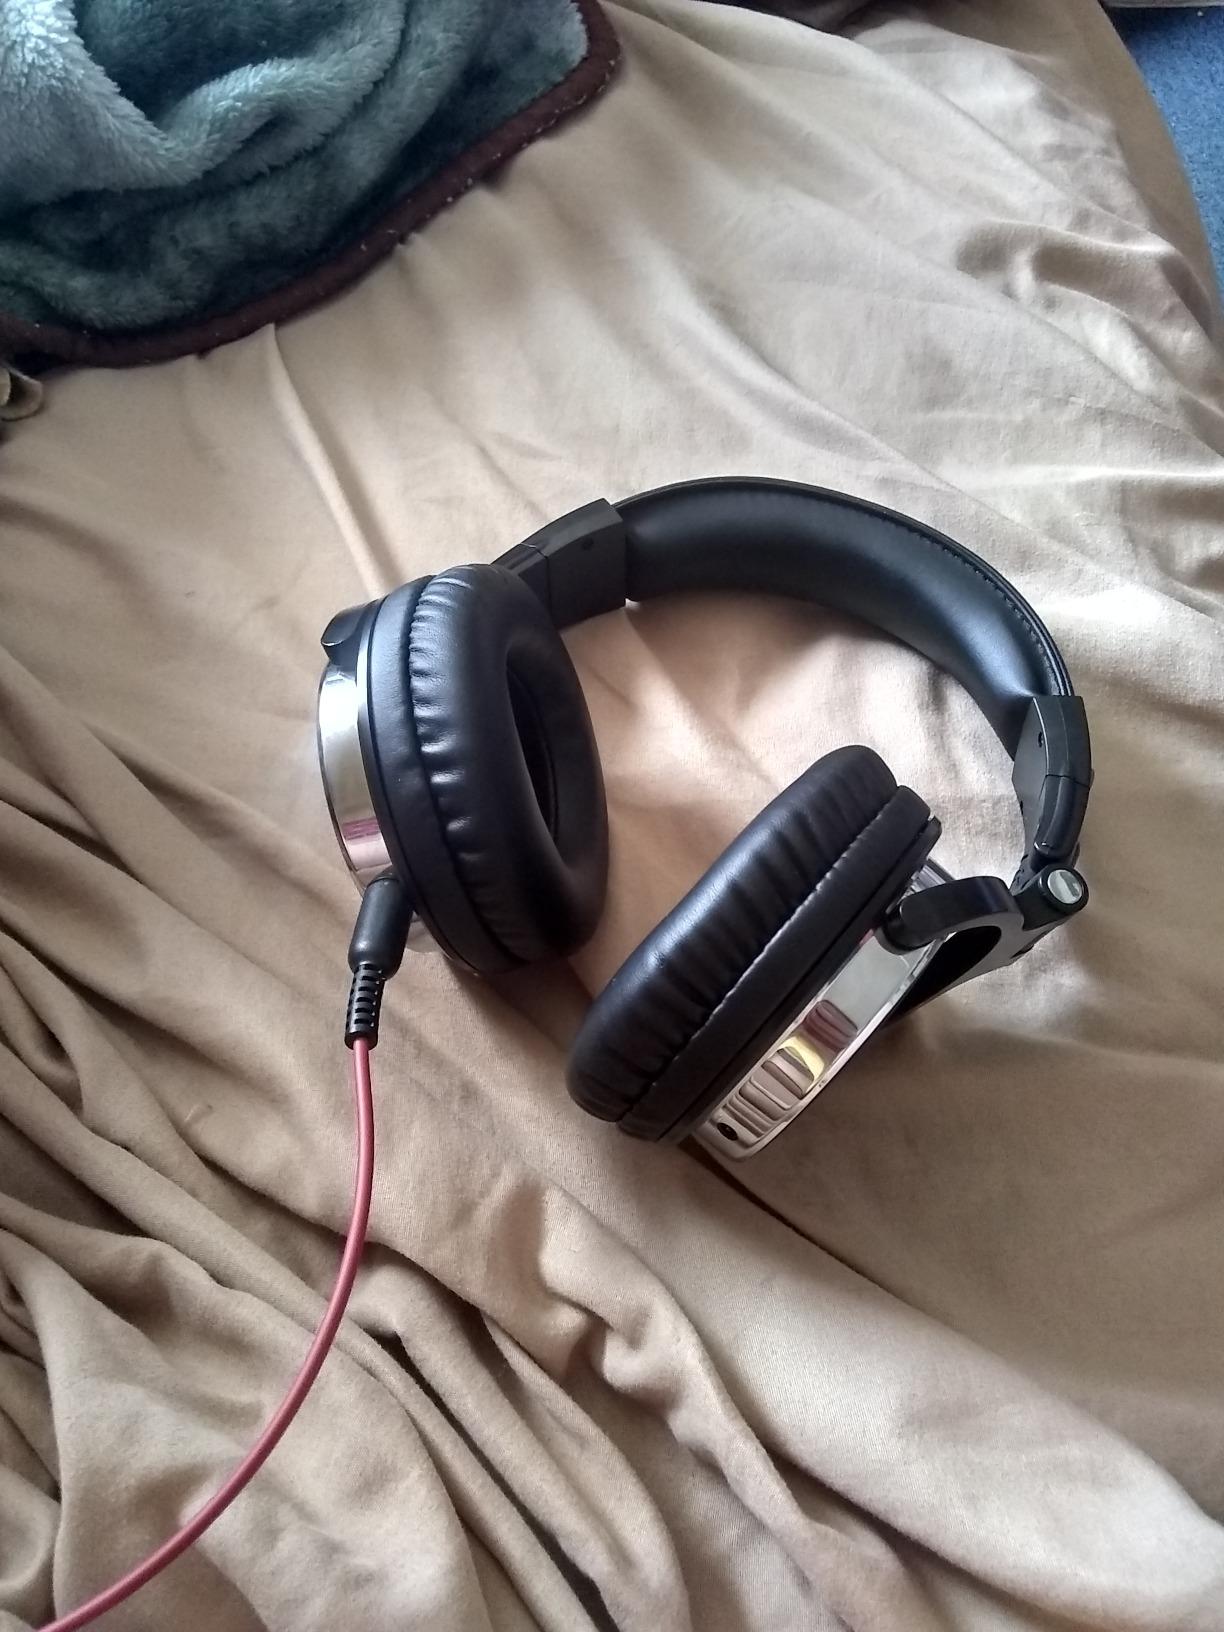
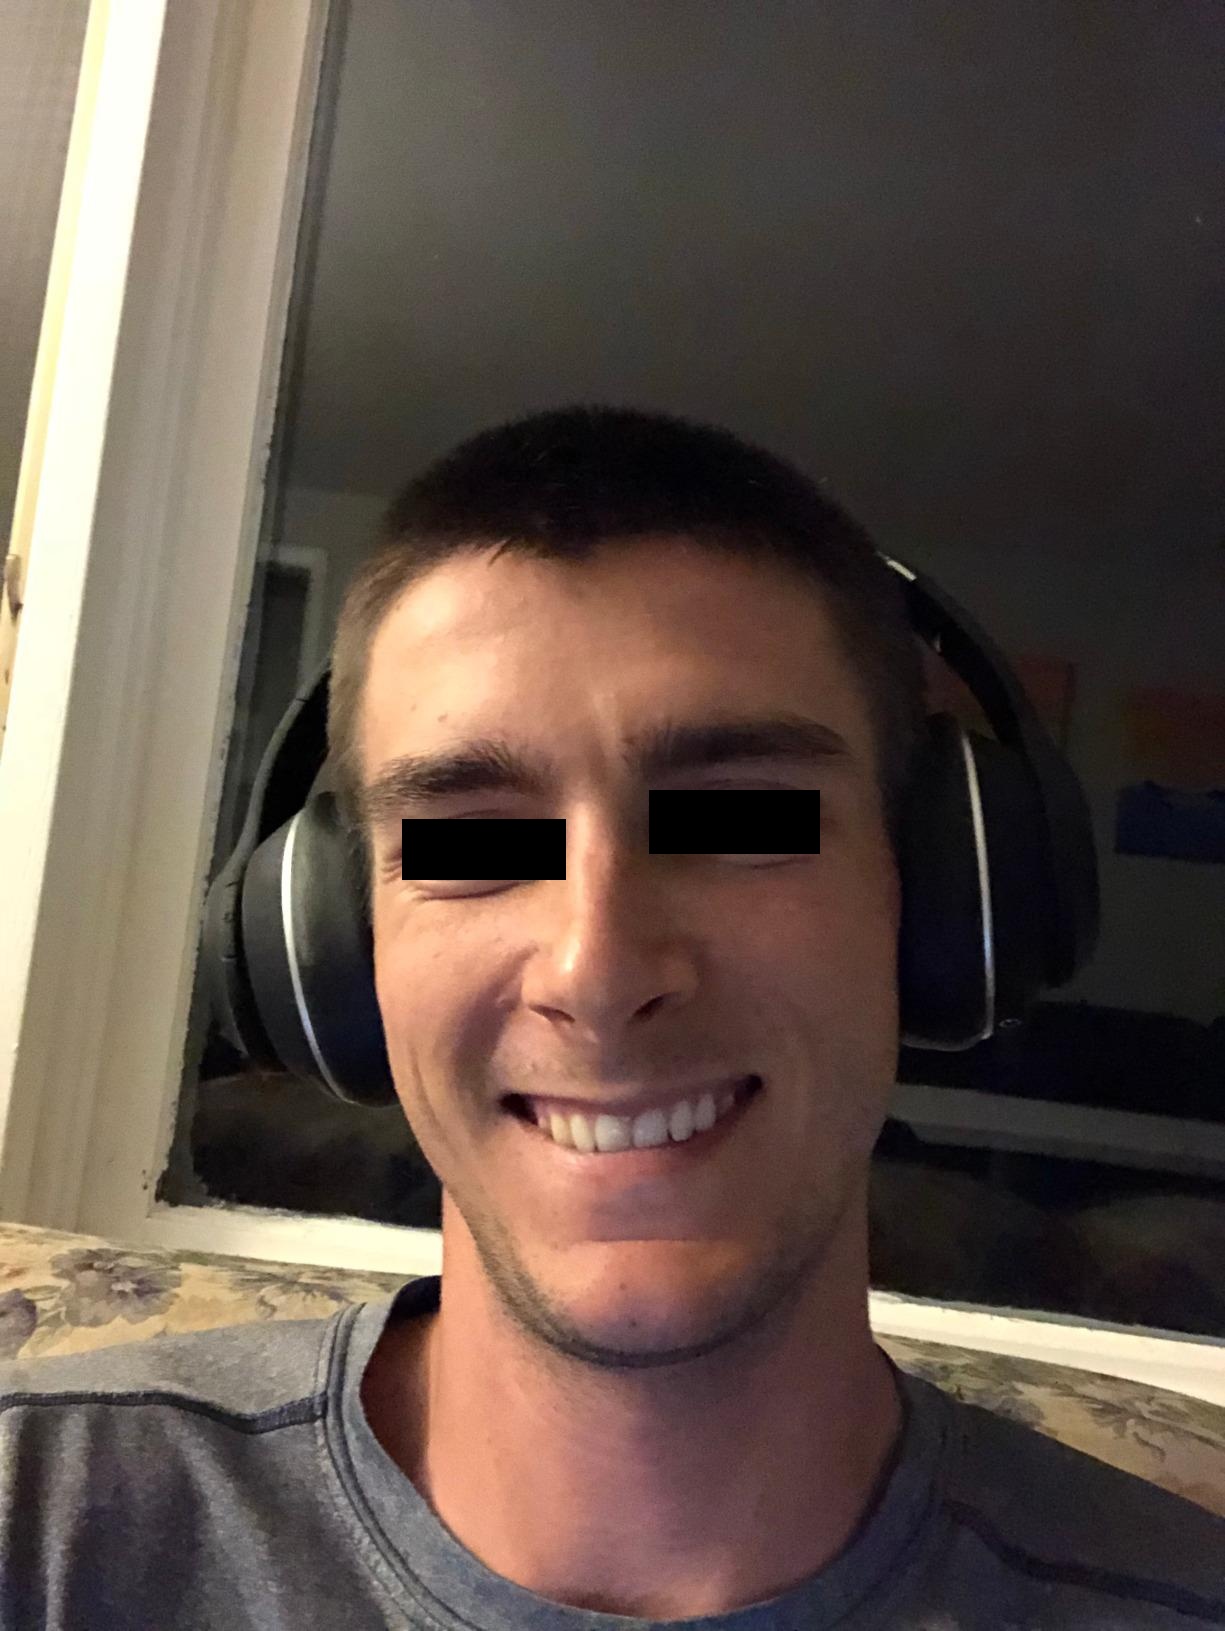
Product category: headphones
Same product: no